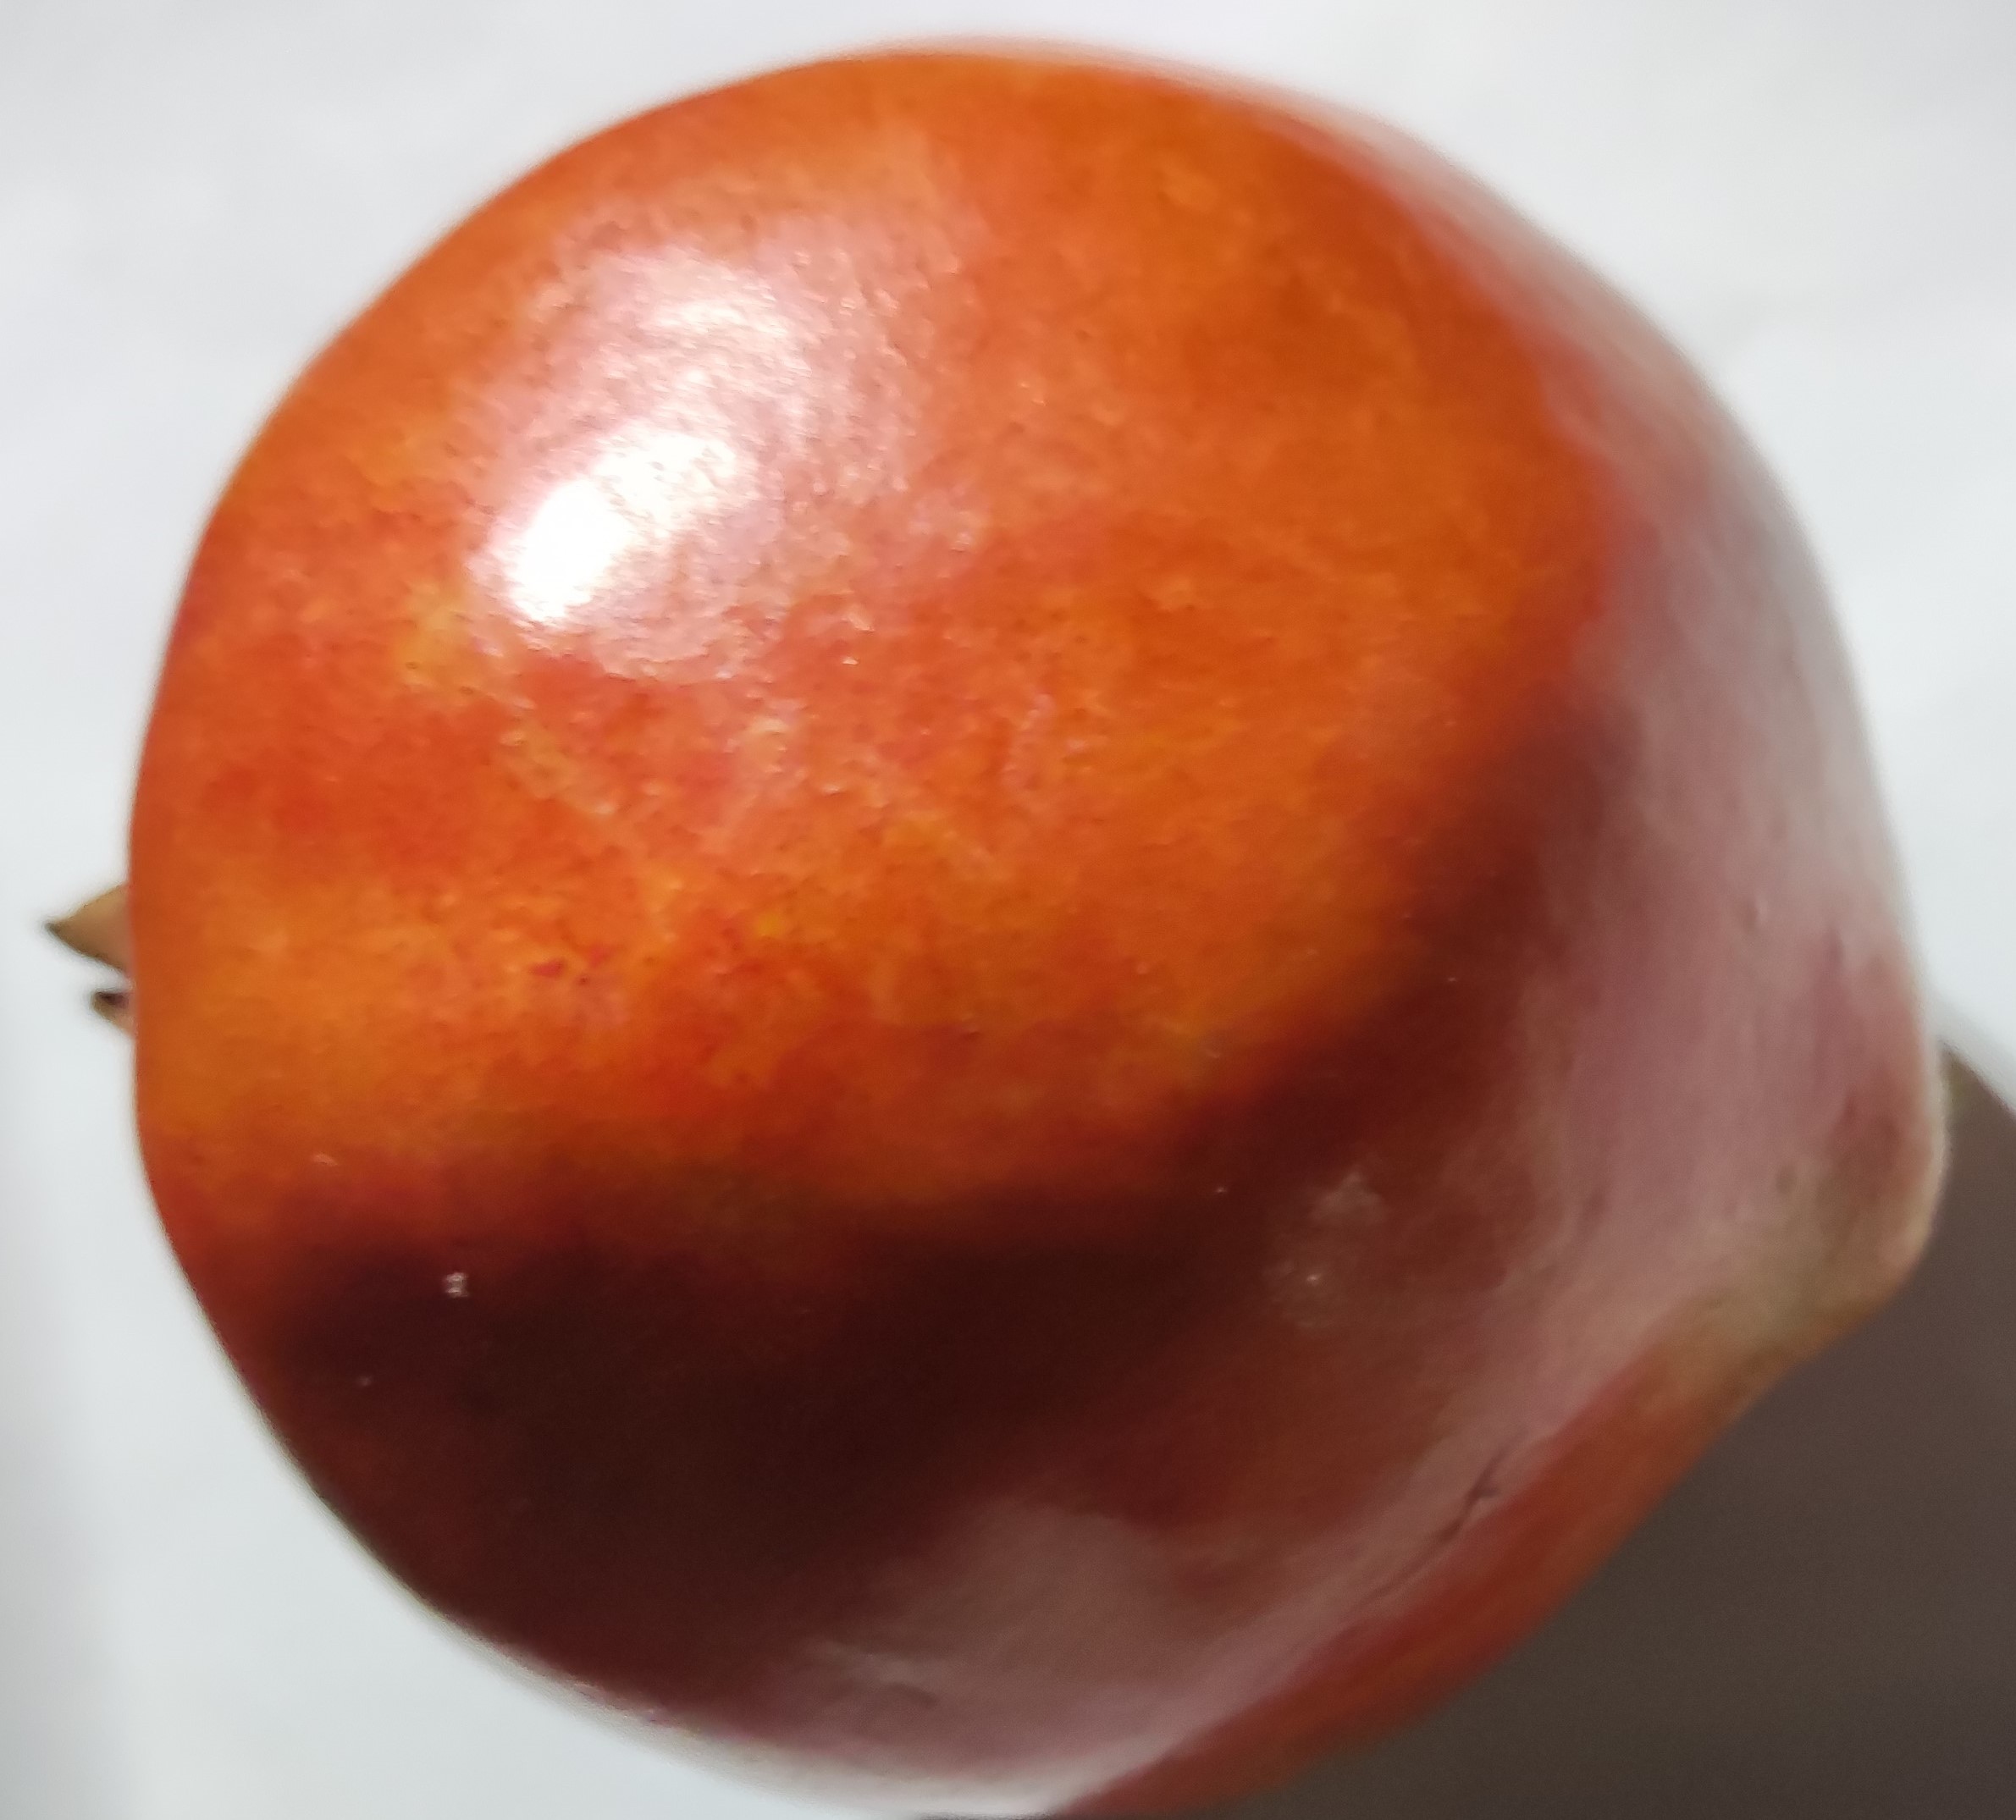
Fruit: pomegranate
Condition: fresh